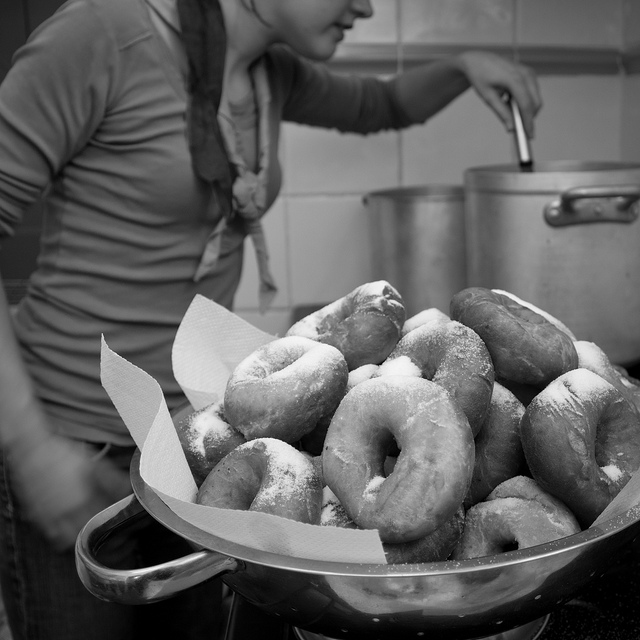
user: Given an image and a question. Answer the question in a short answer. Question: To what culture does this cuisine belong? Short Answer:
assistant: american